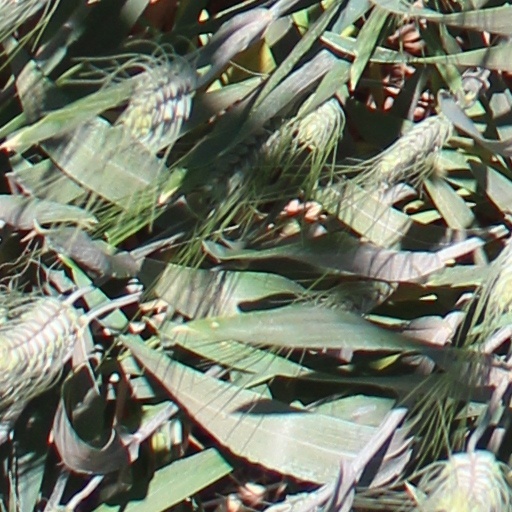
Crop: wheat